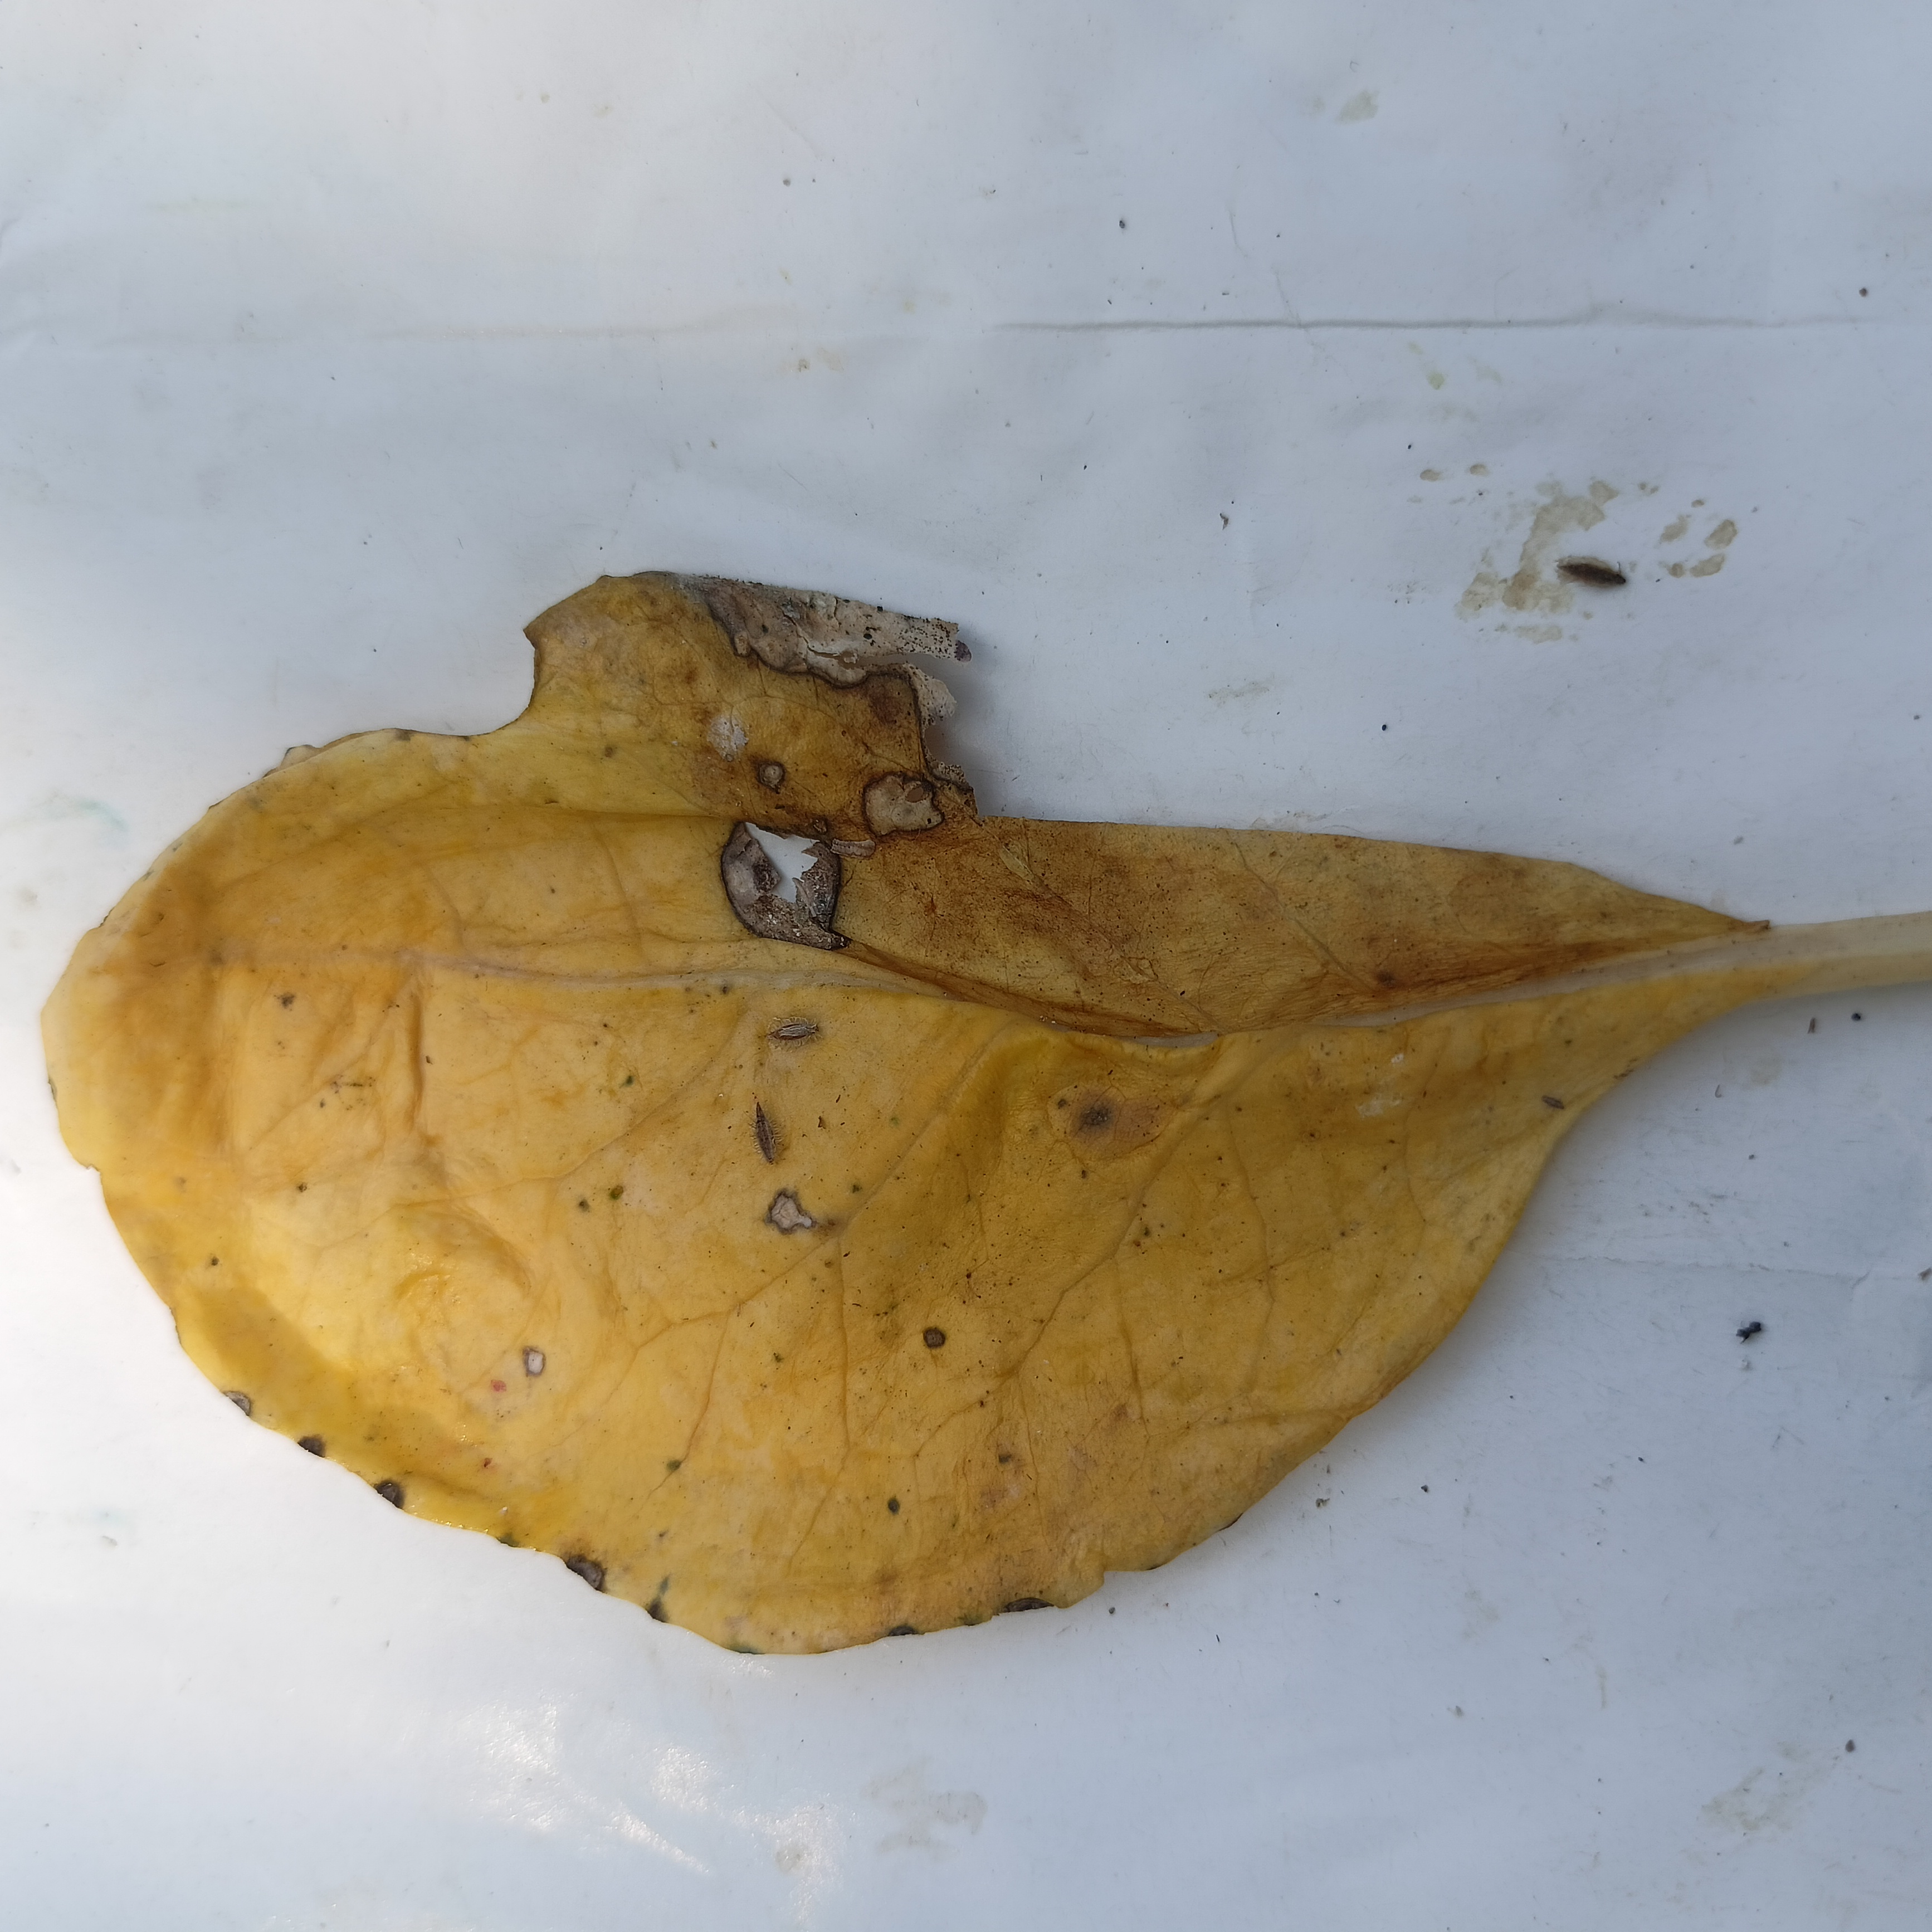
Label: Black Rot